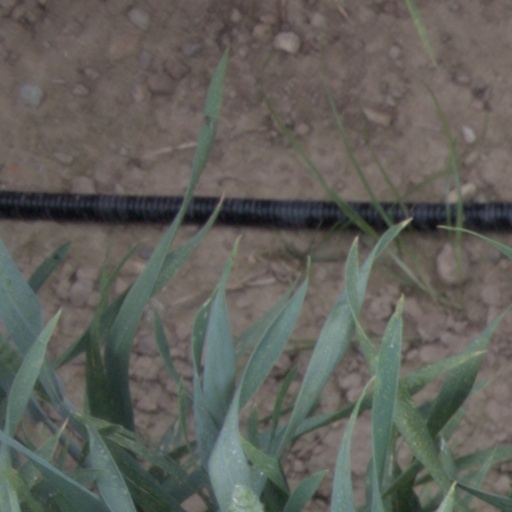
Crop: wheat